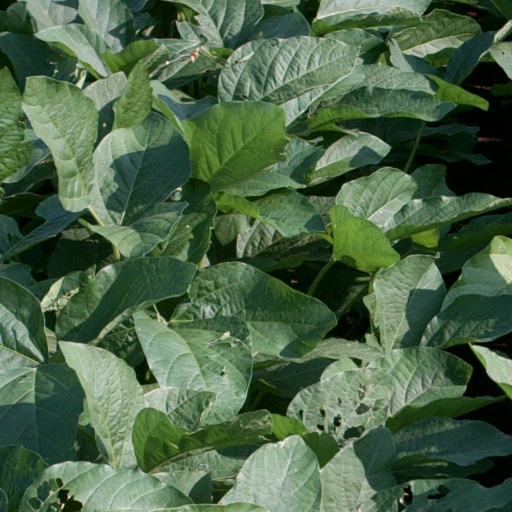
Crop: soybean